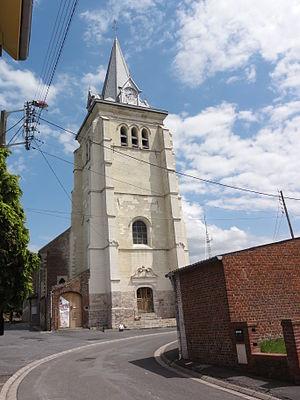
Saulzoir (Nord, Fr) église, façade (tour).
Saulzoir est une commune française, située dans le département du Nord en région Hauts-de-France.